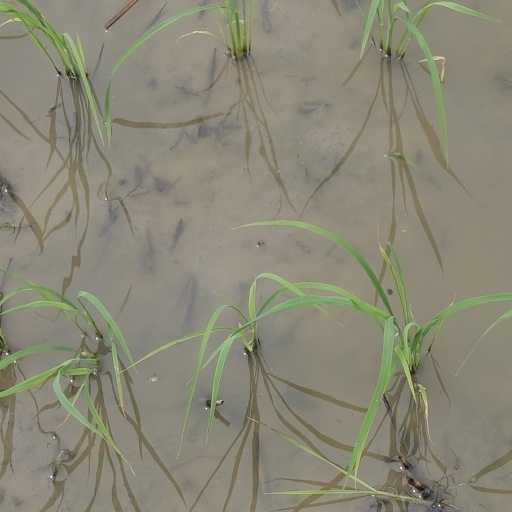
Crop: rice